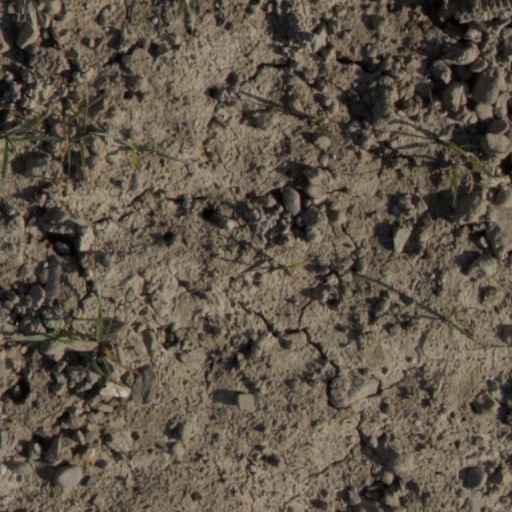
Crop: wheat